Mankato, Minnesota

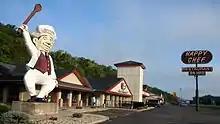
The original Happy Chef Restaurant and corporate offices on U.S. Highway 169

According to the City's 2022 Annual Comprehensive Financial Report, the largest employers in the city are: